Vasily Chapayev

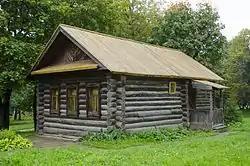
Сhapayev's birthplace (today the house-museum "Chapayevs' Log House"; moved from the original location)

Vasily Ivanovich Chapayev (5 September 1919) was a Russian soldier and Red Army commander during the Russian Civil War.